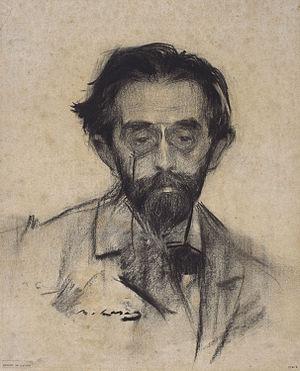
Louis-Xavier de Ricard est un poète, écrivain et journaliste français. Il fut éditeur de La Revue du progrès, dans laquelle fut publié le premier poème de Verlaine en 1863, codirecteur de publication, avec Catulle Mendès, du premier recueil de poésie Le Parnasse contemporain, en 1866, associé à la Commune de Paris, associé au Félibrige.